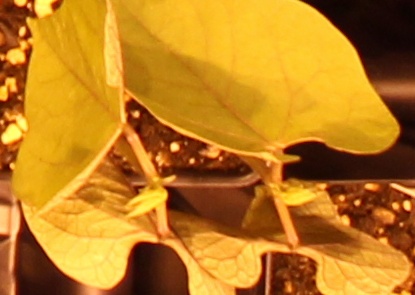
Label: Blackbean